Southbank Centre

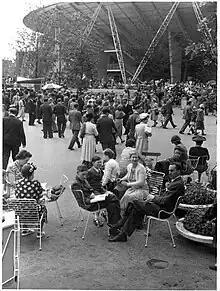
Visitors to the Festival of Britain in front of the Dome of Discovery, 1951

The history of Southbank Centre starts with the Festival of Britain, held in 1951. In what was described as "a tonic for the nation" by Herbert Morrison, the Labour Party government minister responsible for the event, the Festival of Britain aimed to demonstrate Britain's recovery from World War II by showcasing the best in science, technology, arts and industrial design. It ran from May to September 1951, and by June the following year most of it had been dismantled, following the victory of Winston Churchill and the Conservative Party in the general election of 1951. The Royal Festival Hall is the only building from the Festival of Britain that survives.